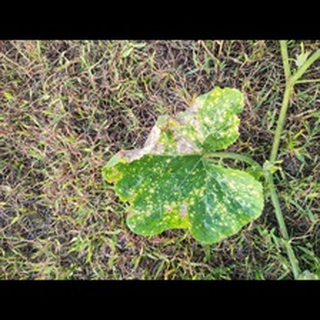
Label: pumpkin_powdery_mildew